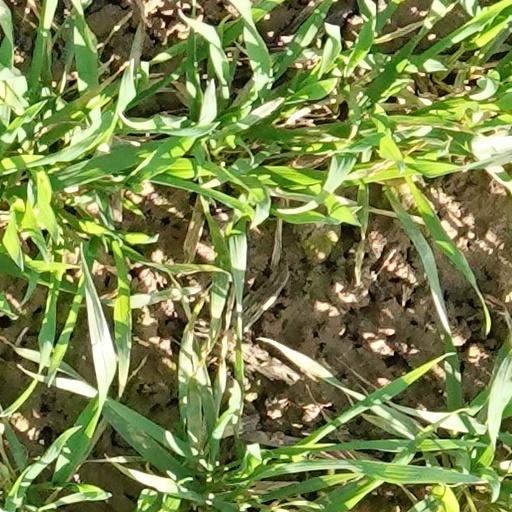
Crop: wheat